List of birds of Malawi

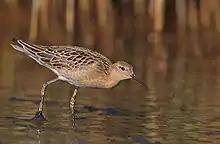
Ruff, a widespread migrant to wetlands and grassland

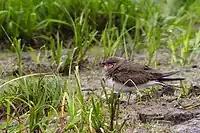
Collared pratincole, a colonial nester of grassland and wetlands

Scolopacidae is a large diverse family of small to medium-sized shorebirds including the sandpipers, curlews, godwits, shanks, tattlers, woodcocks, snipes, dowitchers and phalaropes. The majority of these species eat small invertebrates picked out of the mud or soil. Variation in length of legs and bills enables multiple species to feed in the same habitat, particularly on the coast, without direct competition for food.